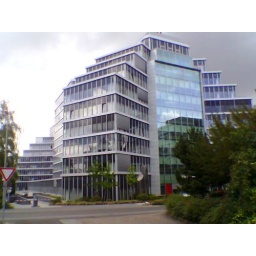
This is an office building near Eschborn station, Frankfurt